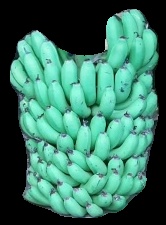
Variety: pachbale
Grade: grade1